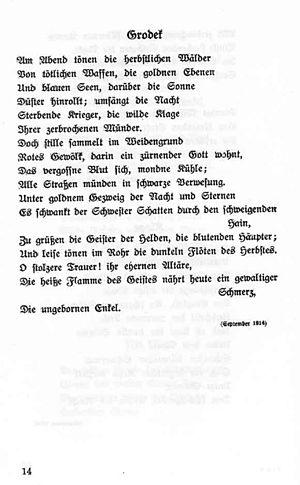
Georg Trakl, né le 3 février 1887 à Salzbourg, Autriche-Hongrie – mort le 3 novembre 1914 à Cracovie, Autriche-Hongrie, est un poète austro-hongrois. Il est l'un des représentants majeurs de l'expressionnisme. Georg Trakl laissa une œuvre composée de poèmes dont l'importance fait de lui un des poètes majeurs du XXᵉ siècle.